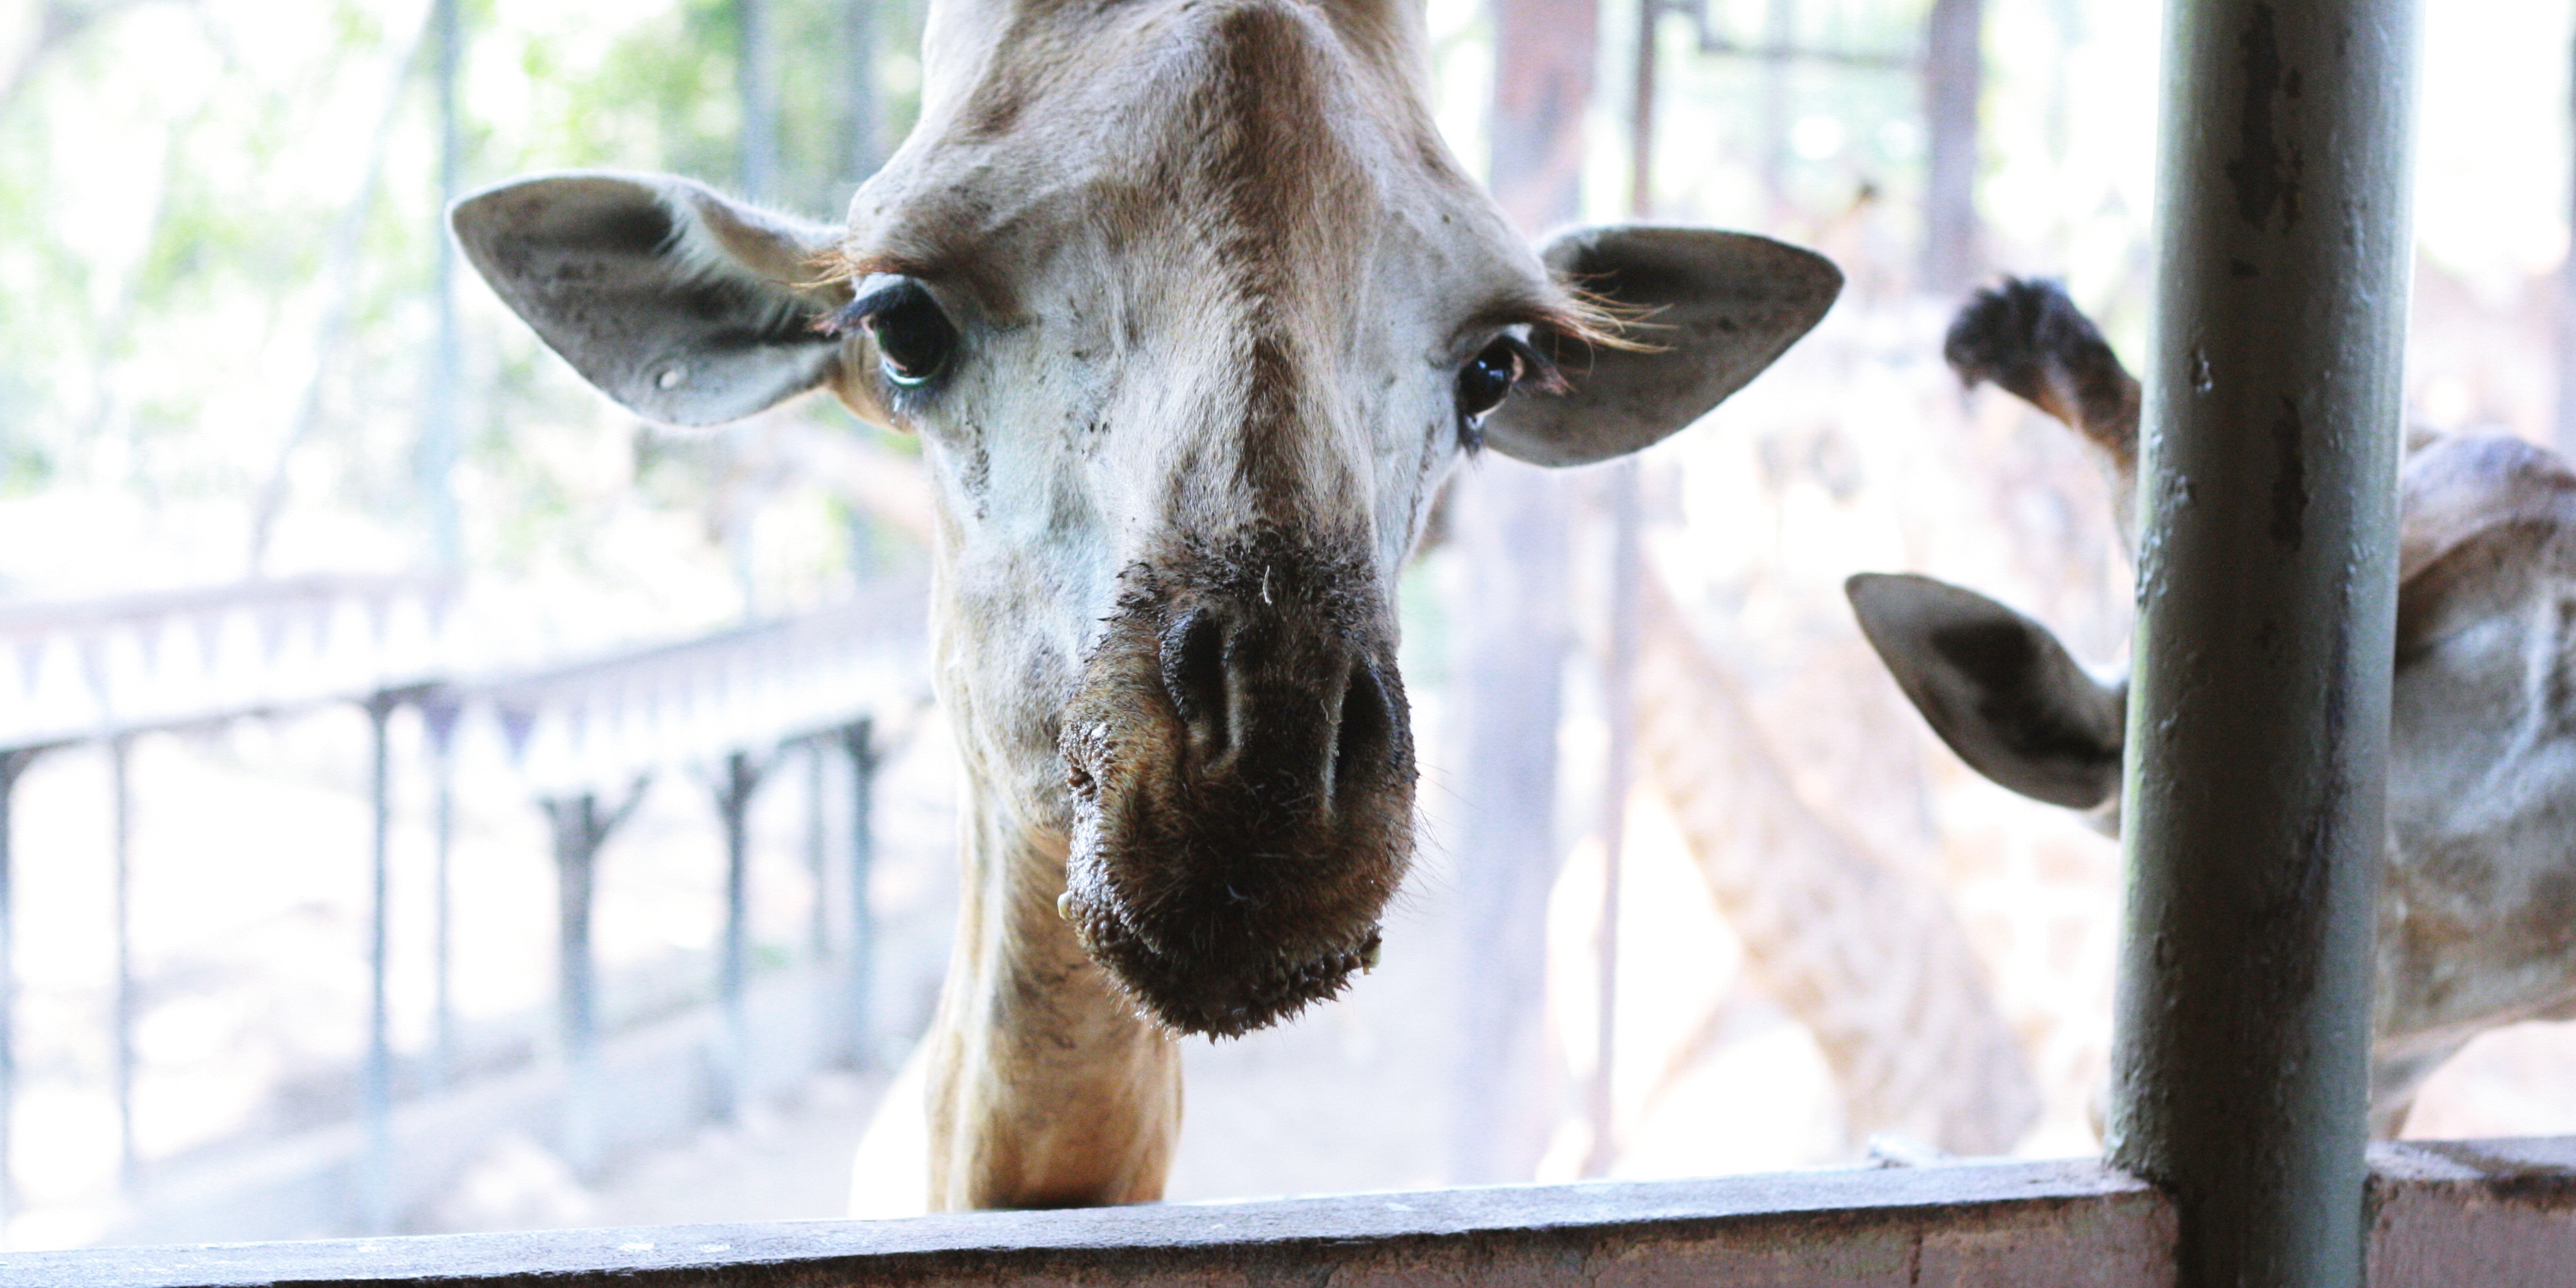
wildlife, deer, zoo, mammal, fauna, giraffe, vertebrate, giraffidae